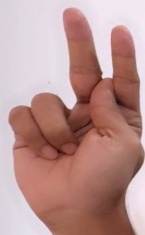
ASL sign: K